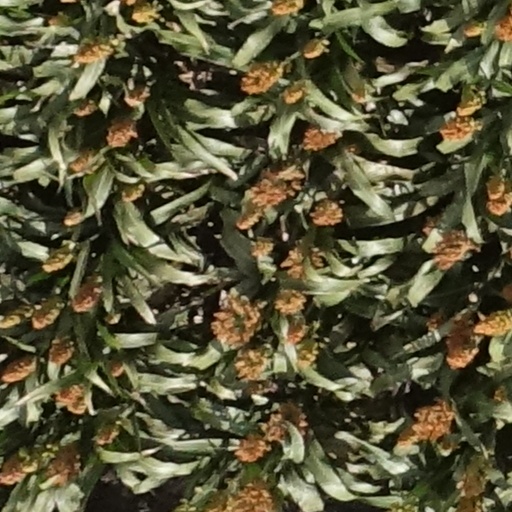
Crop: sorghum